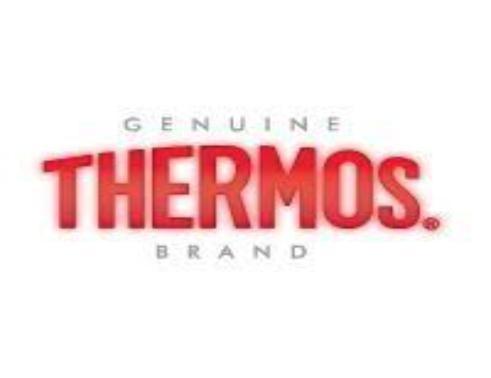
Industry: Necessities